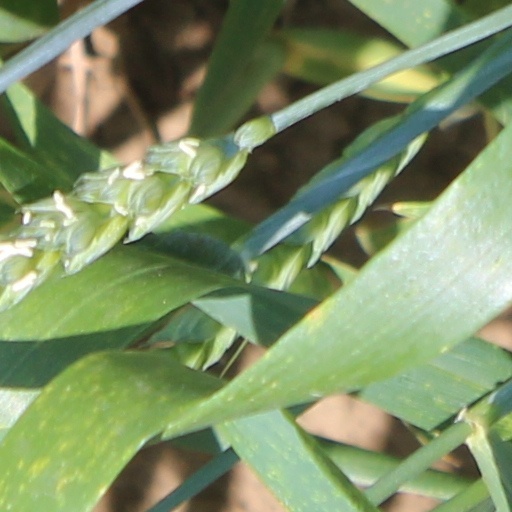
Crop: wheat